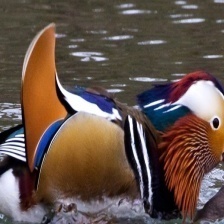
Species: MANDRIN DUCK
Scientific name: AIX GALERICULATA
ImageNet parent category: drake